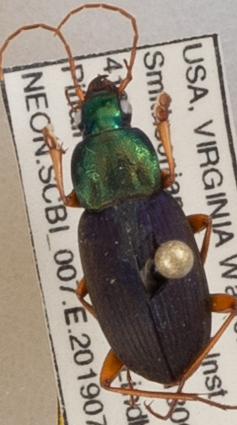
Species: Chlaenius emarginatus
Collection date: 2019-07-18
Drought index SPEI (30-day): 0.376
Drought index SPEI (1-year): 2.09
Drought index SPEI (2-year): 2.09